Luís Filipe Vieira

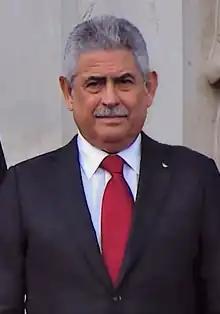
Vieira in 2019

Luís Filipe Ferreira Vieira (born 22 June 1949) is a Portuguese real estate businessman who was the 33rd president of sports club S.L. Benfica, from October 2003 to July 2021.